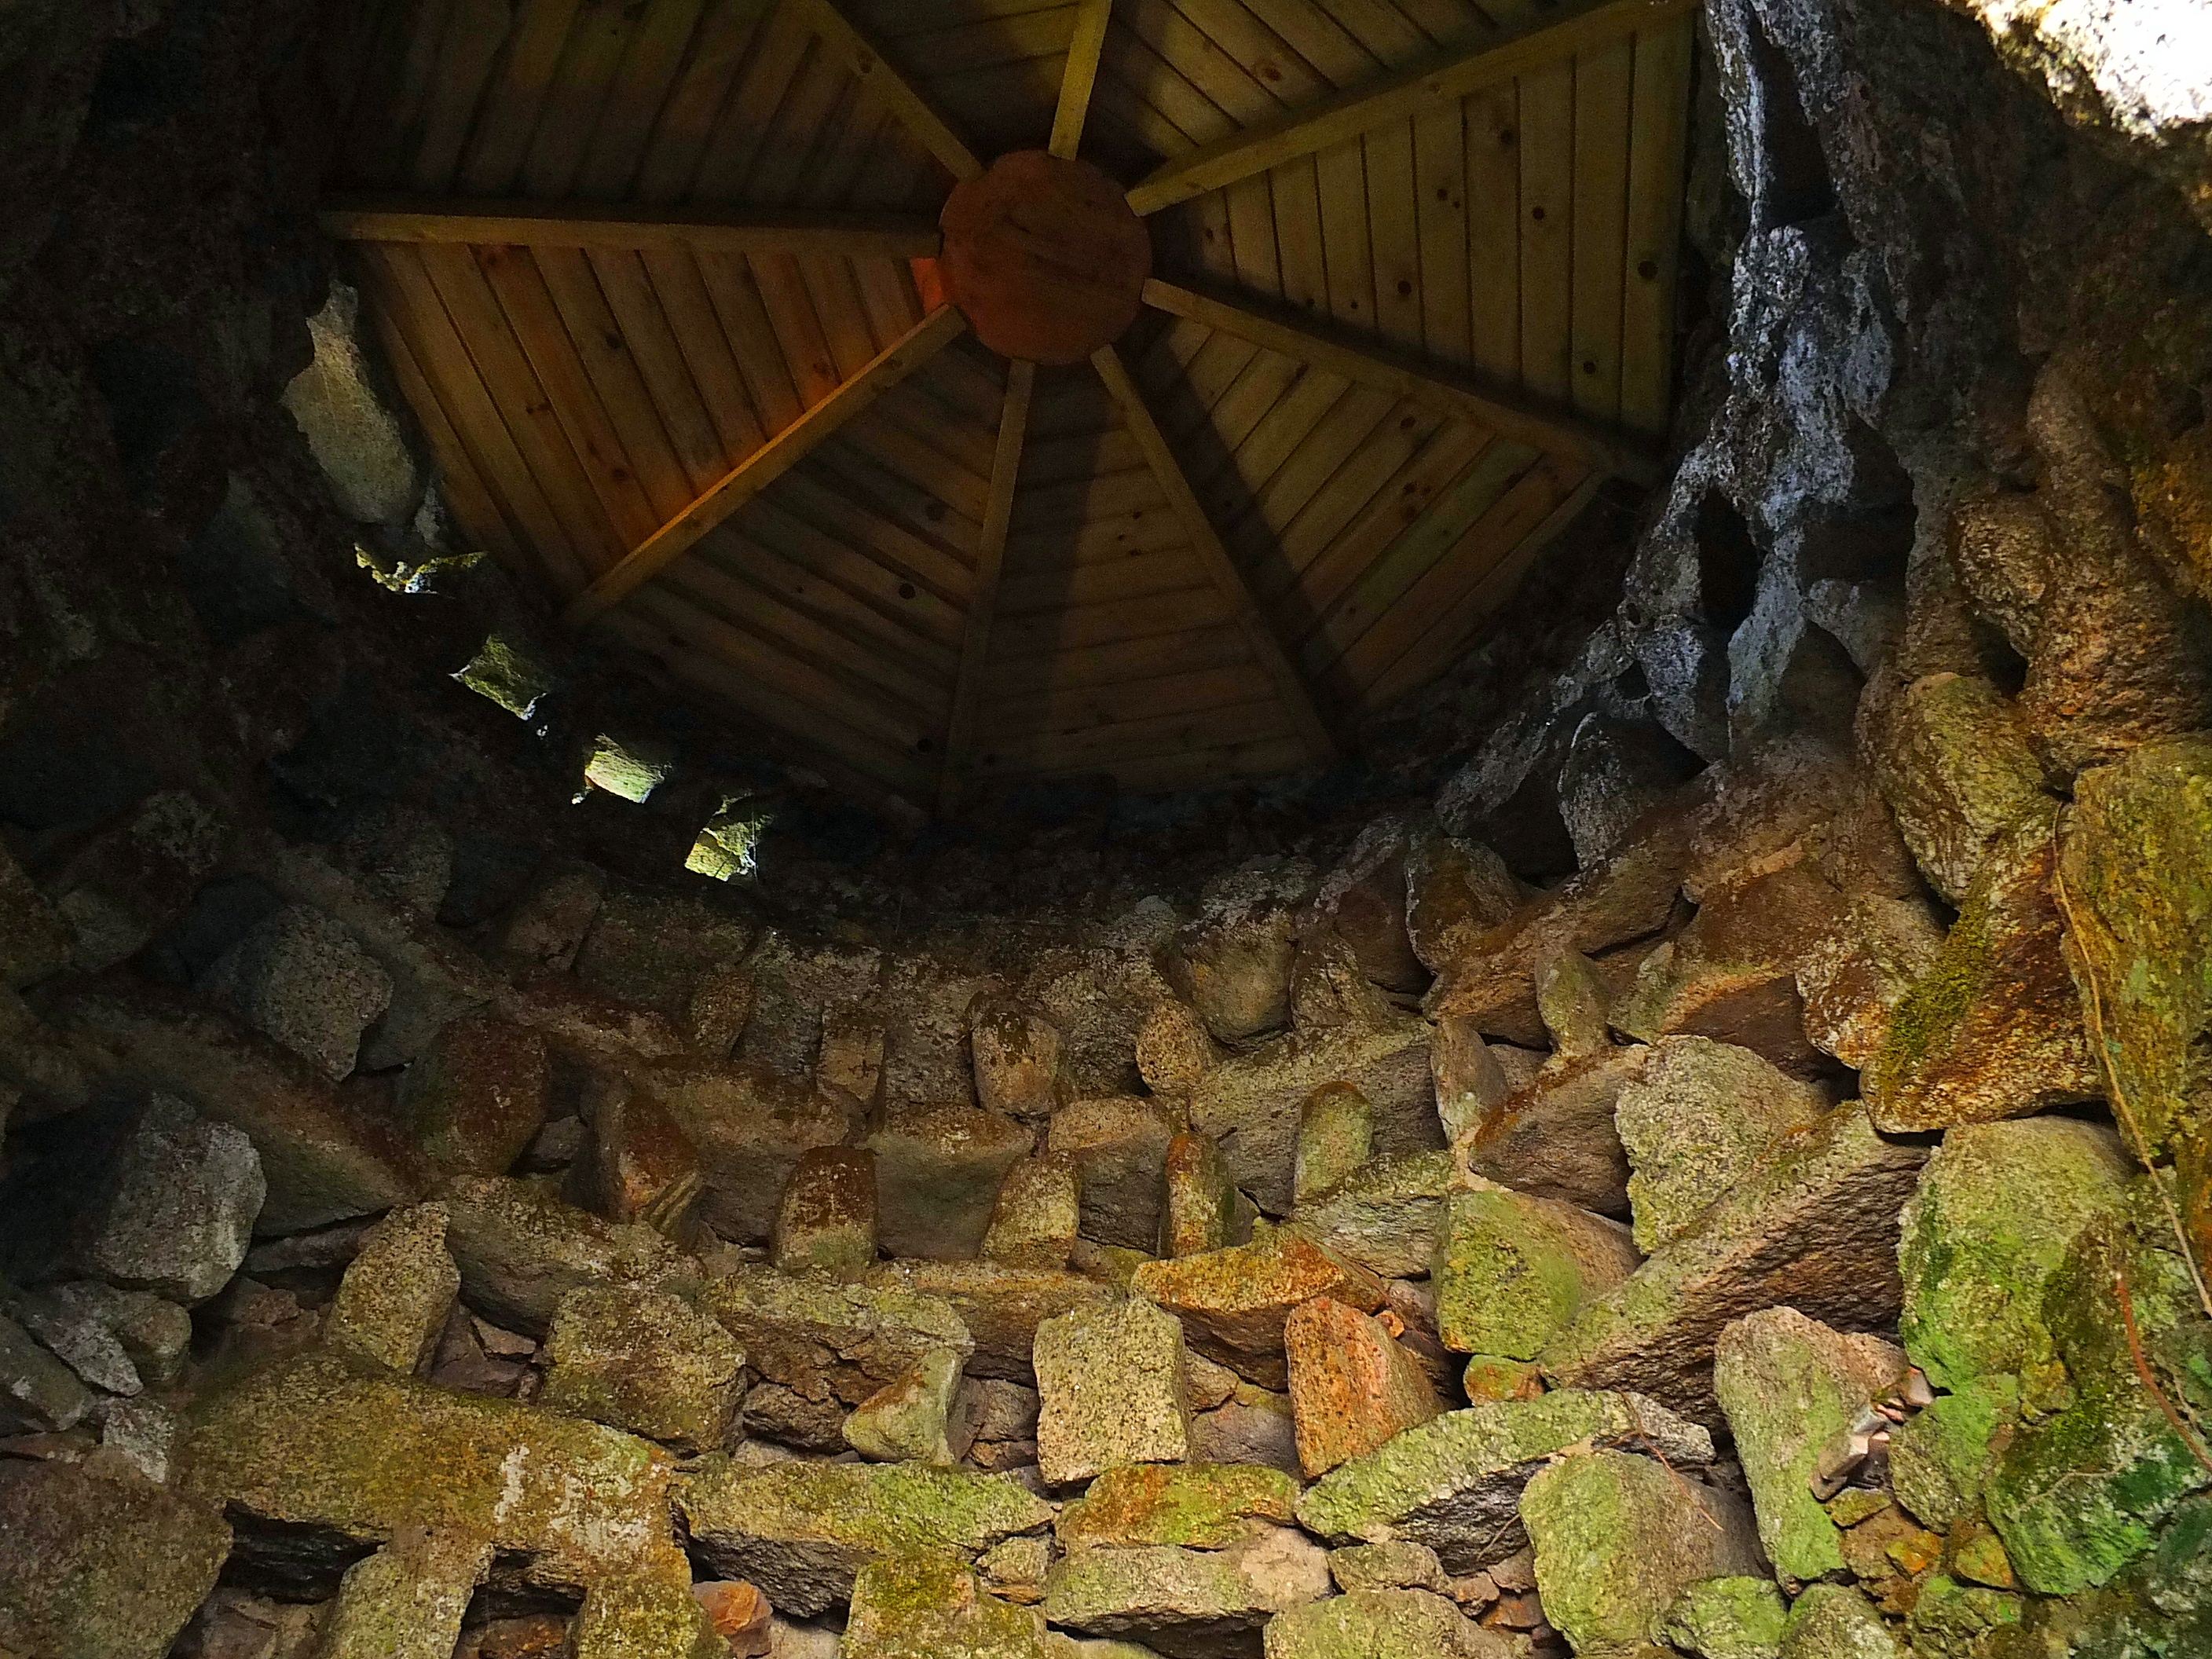
landscape, jungle, spain, ruins, galicia, pontevedra, paisajes, espana, ggl1, gaby1, serrapio, fujifilmxs1, cerdedo, pontevedragaliciaespa a, ancient history